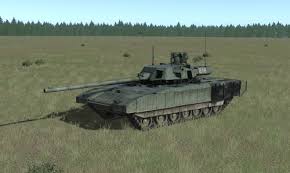
Label: T-14